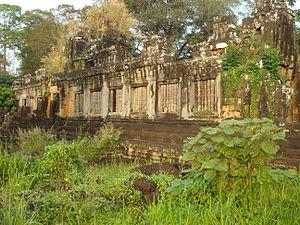
Les Khleangs sont deux bâtiments dont la fonction est, pour l’heure, toujours mystérieuse. Ils sont situés sur le côté est de la place royale d’Angkor Thom, au Cambodge, juste derrière les douze tours de Prasat Suor Prat, et séparés par la voie royale qui mène du Palais Royal à la Porte de la Victoire. Leur orientation suit un axe nord-sud.